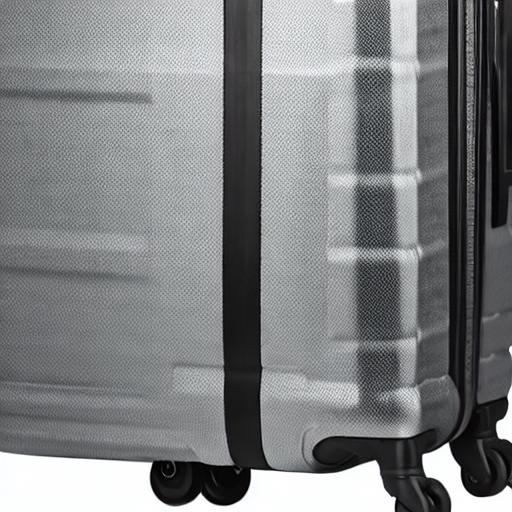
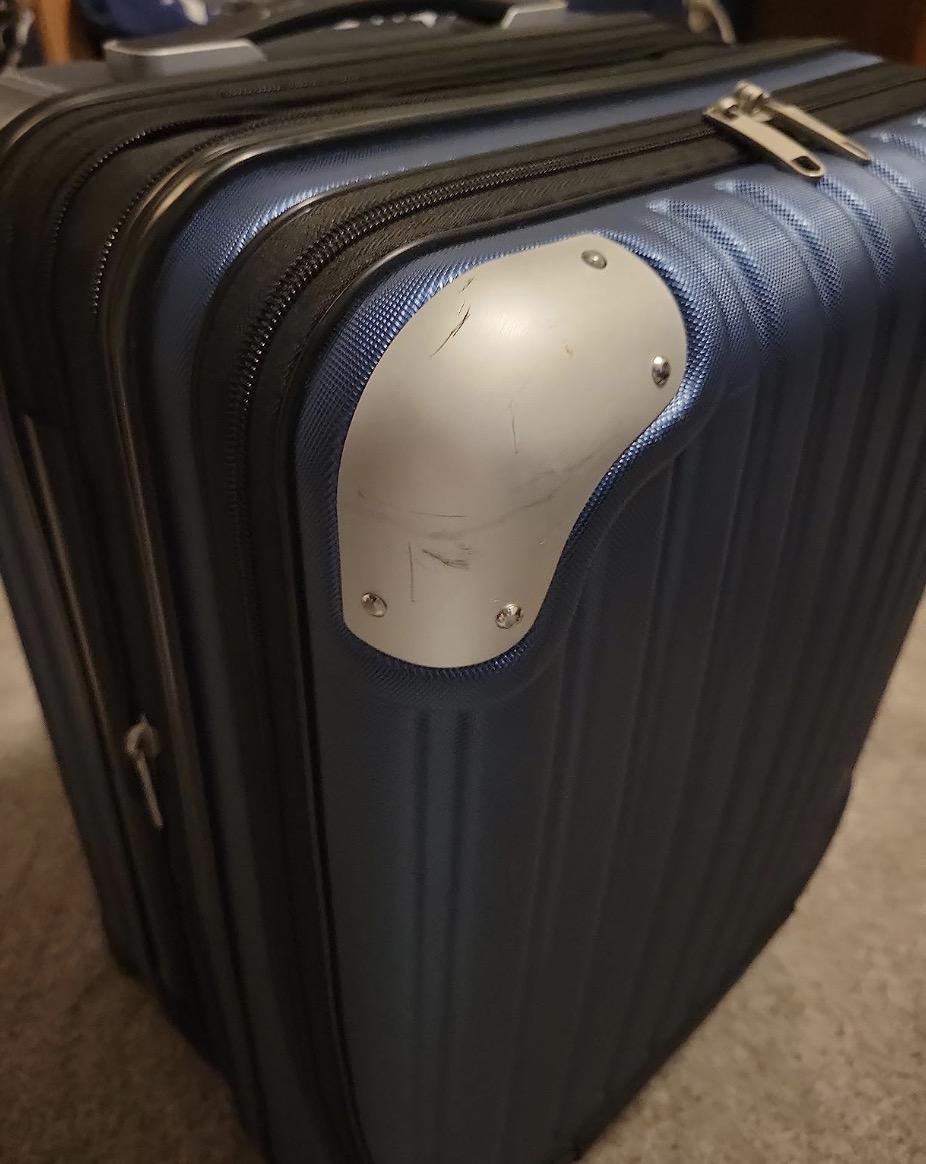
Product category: items_tea
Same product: no